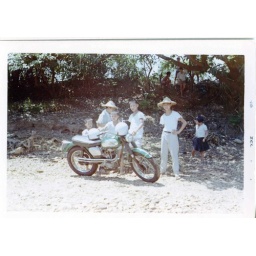
D045 1960s Taiwan, Misc, Teds BSA with new green paint job & kids by river